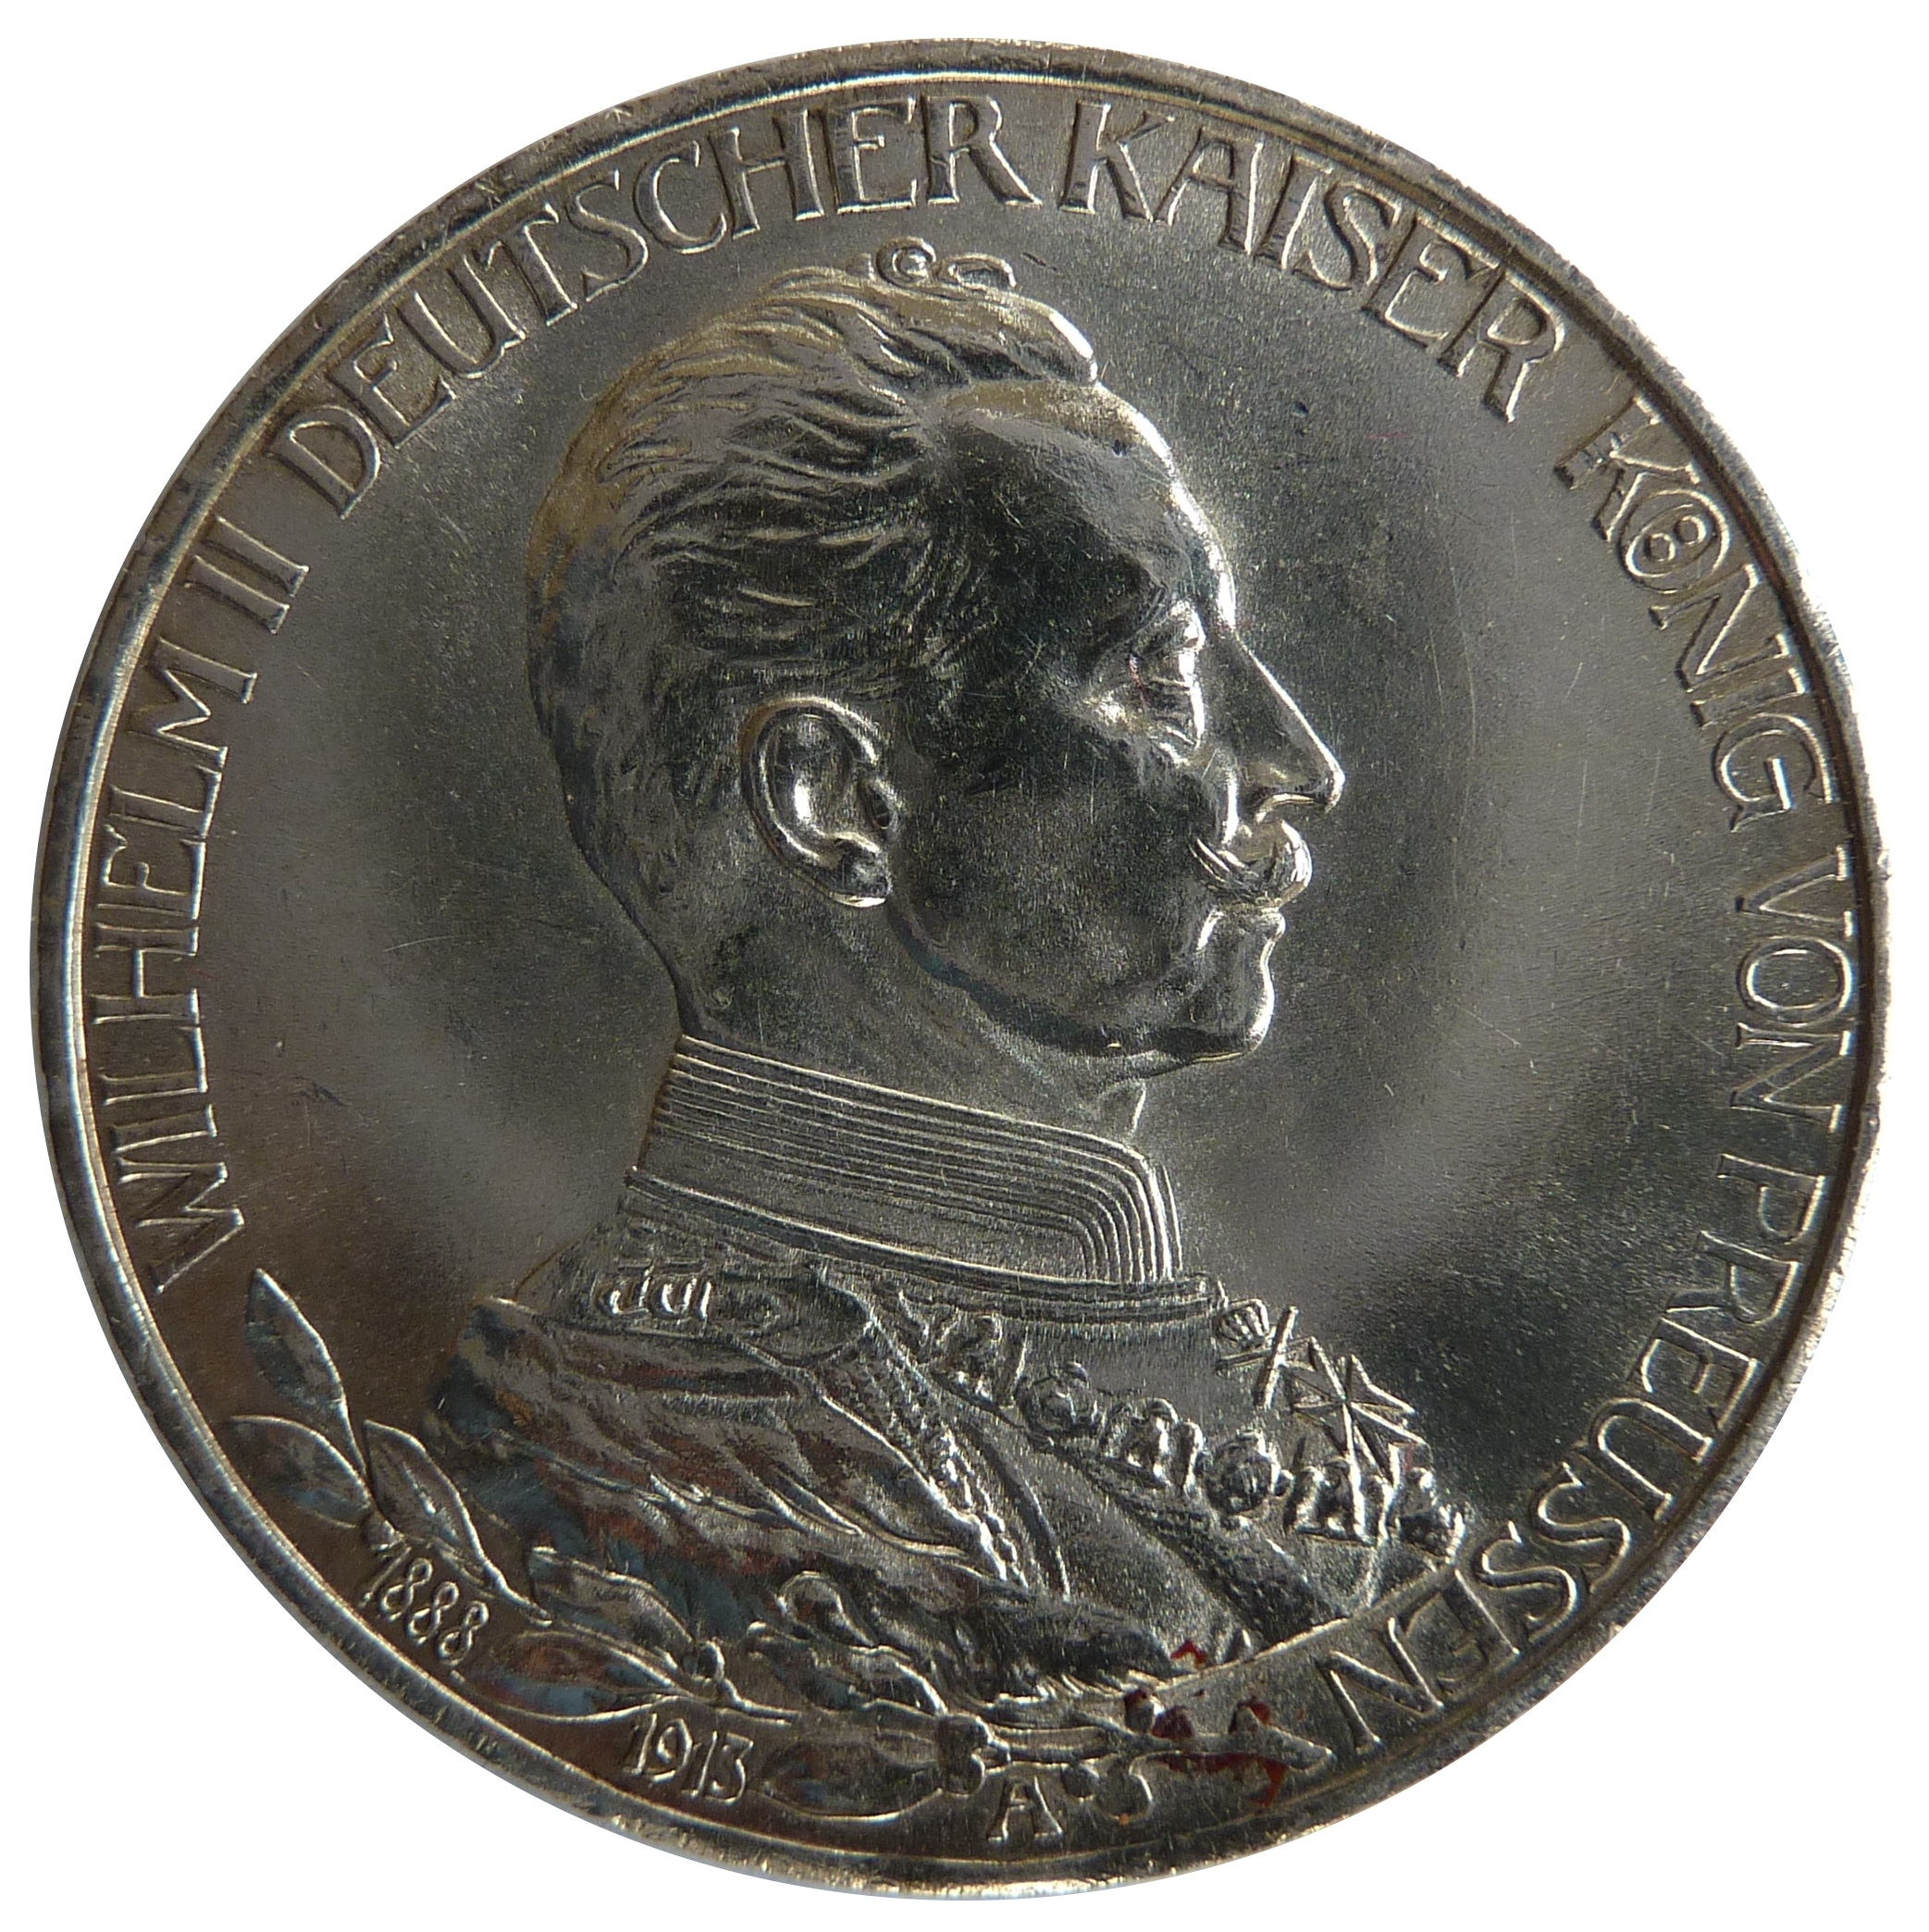
symbol, metal, money, cash, face, currency, coin, mark, bronze, medal, award, finance, exchange, commemorative, numismatics